The Tragedy of Deaf Sam-yong

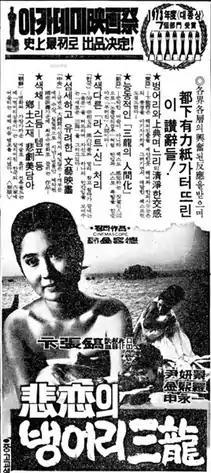
Film poster

The Tragedy of Deaf Sam-yong (translit. Biryeonui beongeori samyong) is a 1973 South Korean drama film directed by Byun Jang-ho. The film was selected as the South Korean entry for the Best Foreign Language Film at the 46th Academy Awards, but was not accepted as a nominee.